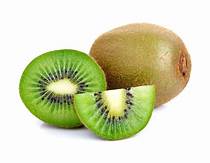
Label: Kiwi